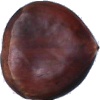
Label: Chestnut 1